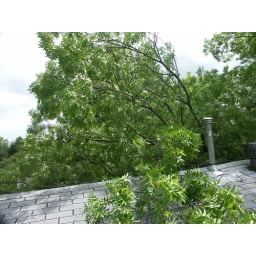
This is on top of my house from the pecan tree in the front yard